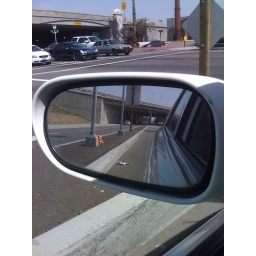
The Hispanic flower lady under the bridge is also selling oranges....well I guess people really need flowers and oranges.....